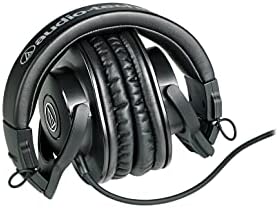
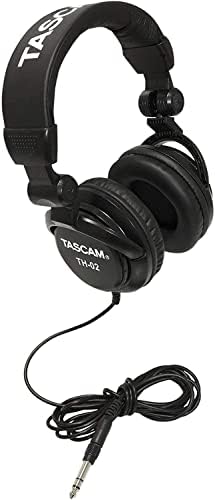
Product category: headphones
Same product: no